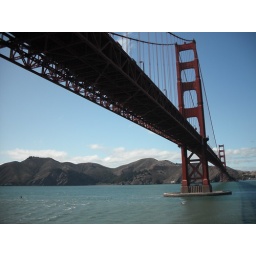
The golden gate bridge in san frans california